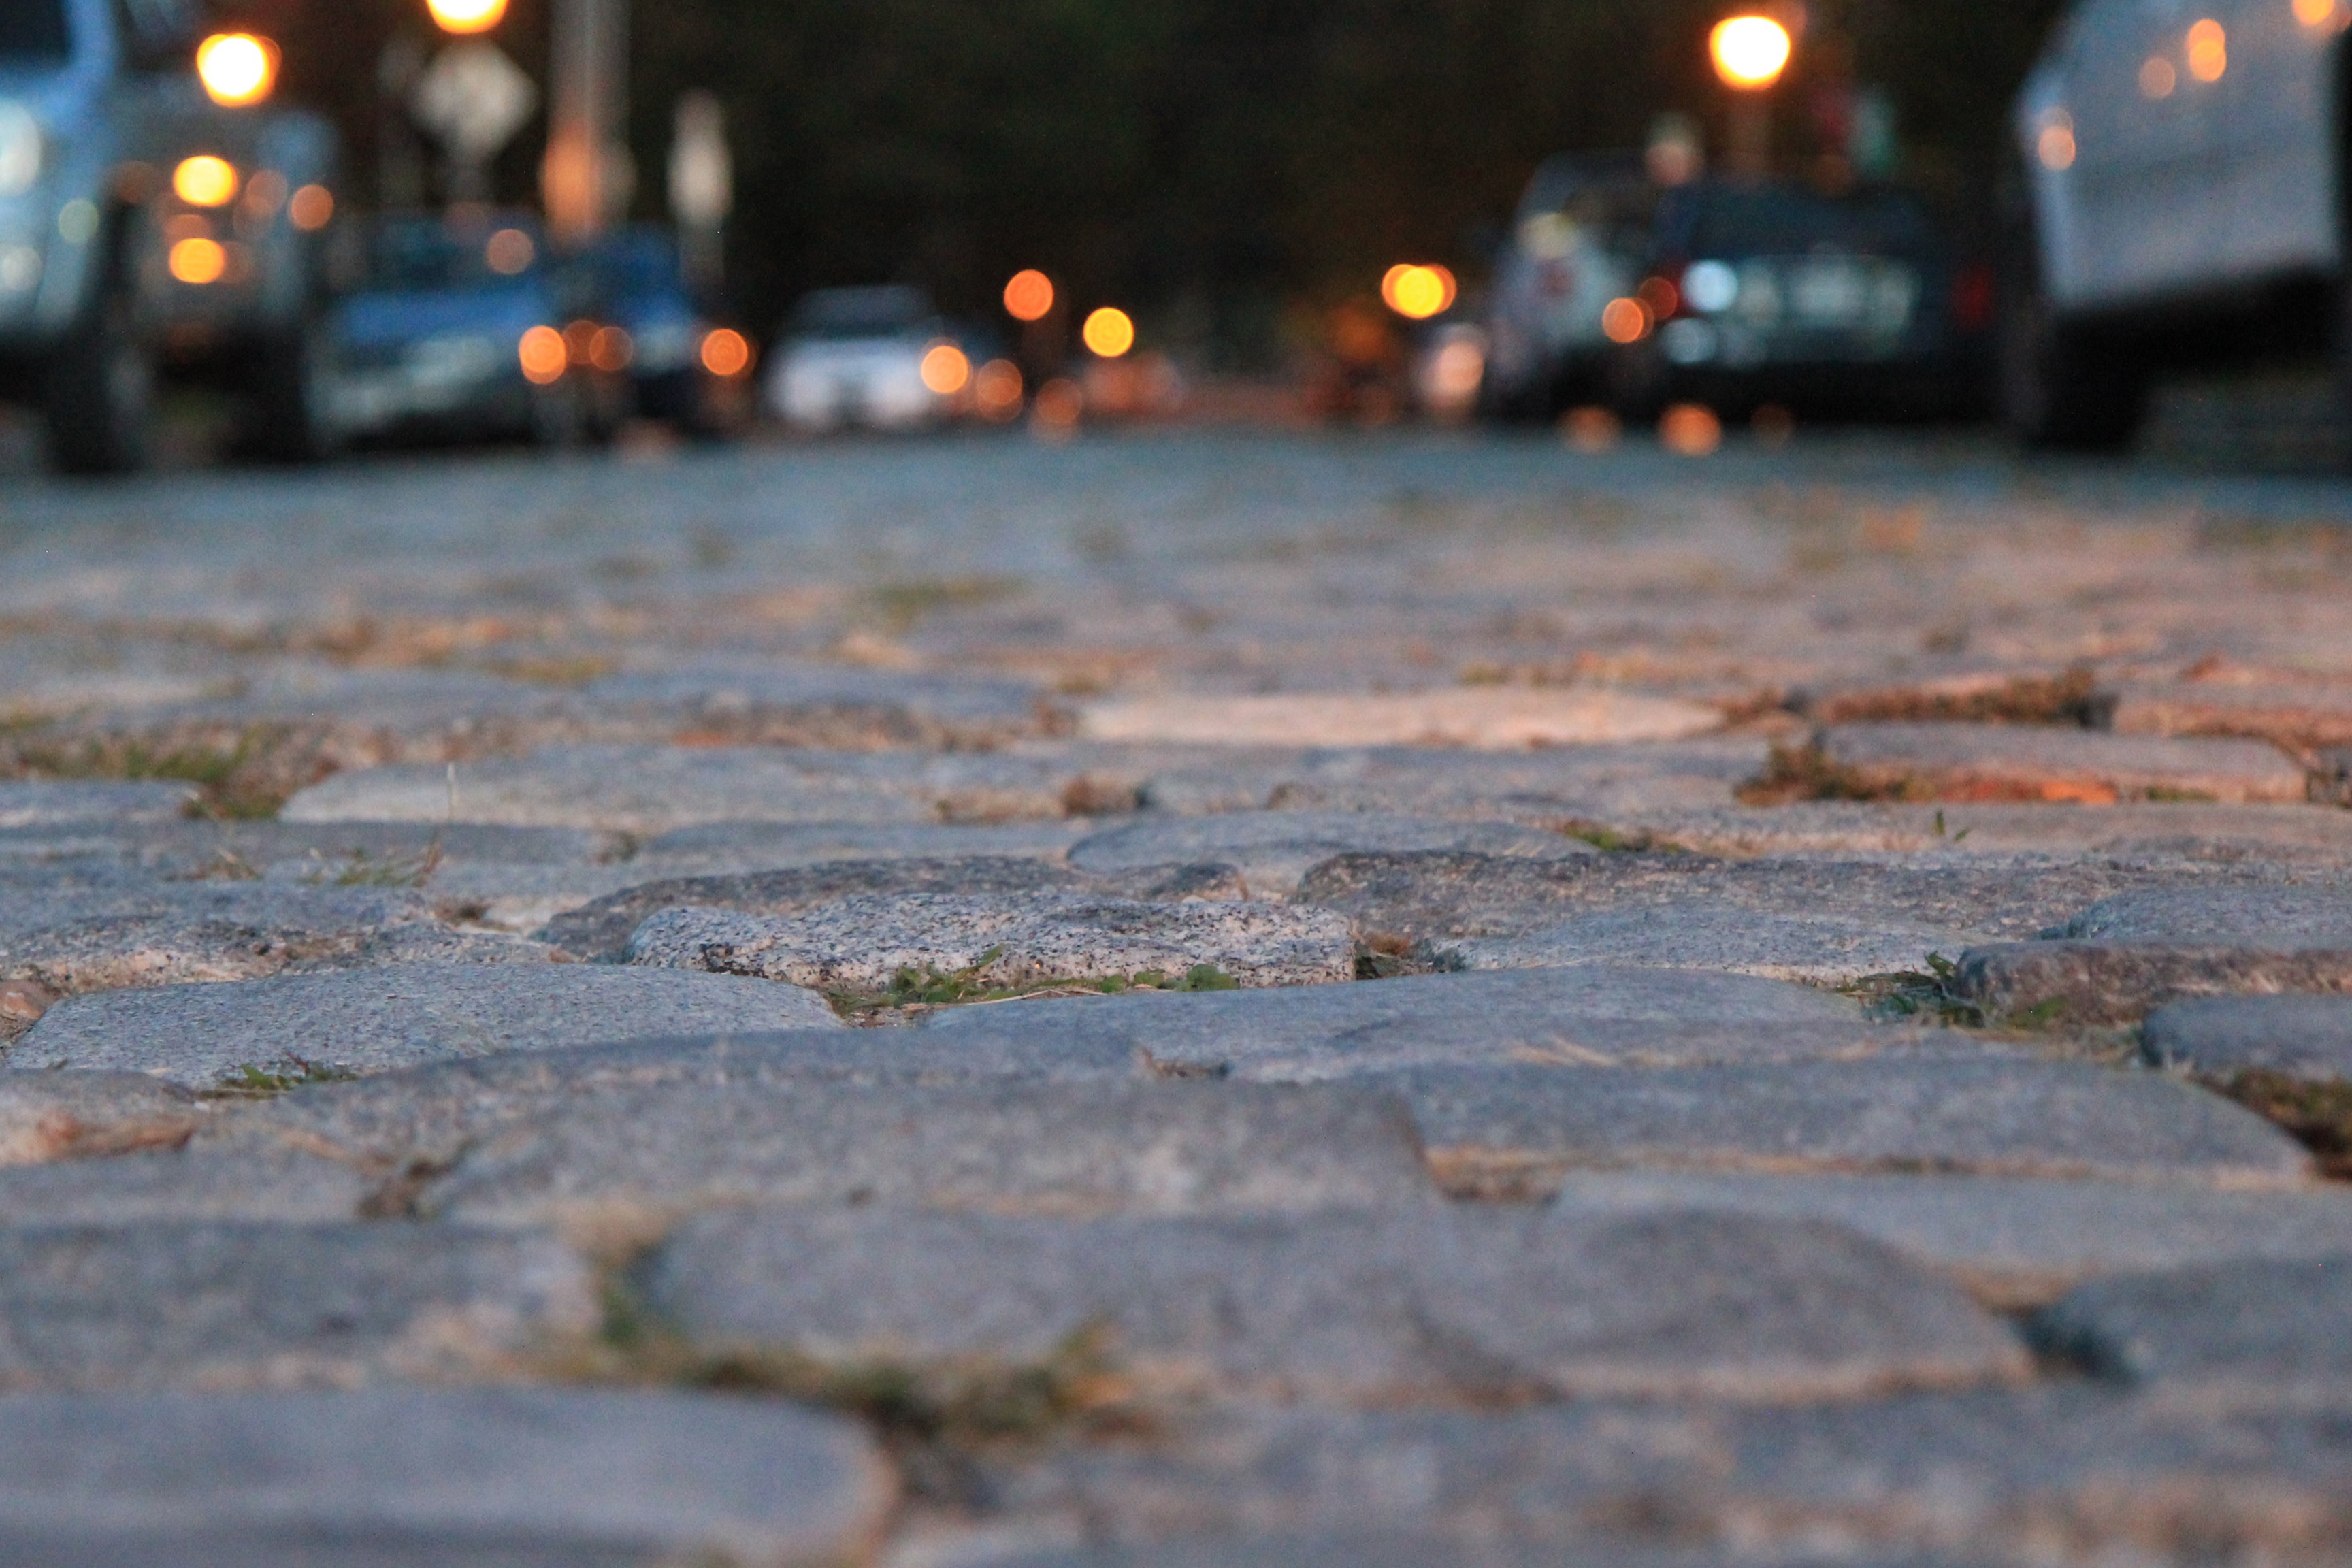
snow, winter, road, morning, rain, asphalt, weather, season, road surface